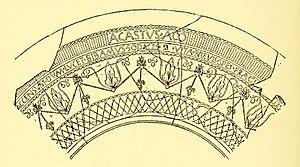
Fragment de flasque en argile jaunâtre, trouvé à Klagenfurt (Autriche). Signé ACASTVS-ACO, un pottier qui a travaillé dans la région de Savoie ou Piémont à l'époque d'Auguste (tournant du 1er millénaire). Il a été inspiré par la technique de la sigillée arétine et par son mode de signature. A son tour il a inspiré les potiers de Saint-Rémi-en-Rollat (Gaule centrale) avec son type de décor en arcades aux pointes terminées par des motifs fleuris. L'inscription sur ce fragment dit
L'Atelier de poterie antique de Saint-Rémy-en-Rollat est un atelier de poterie antique situé à Saint-Rémy-en-Rollat, à quelque 10 km au nord de Vichy dans le département de l'Allier, en Auvergne, France.